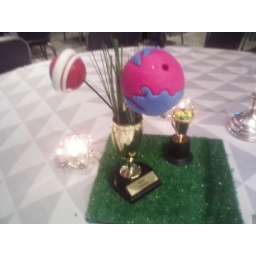
Best in show..ie dog show theme, hence the dog toy centerpieces, which were later donated to a local animal shelter.